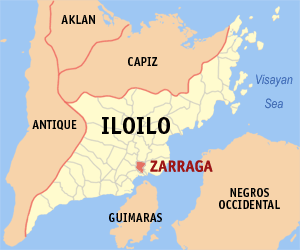
Zarraga est une municipalité de la province d'Iloilo, aux Philippines. En 2015, la localité compte 25 605 habitants.